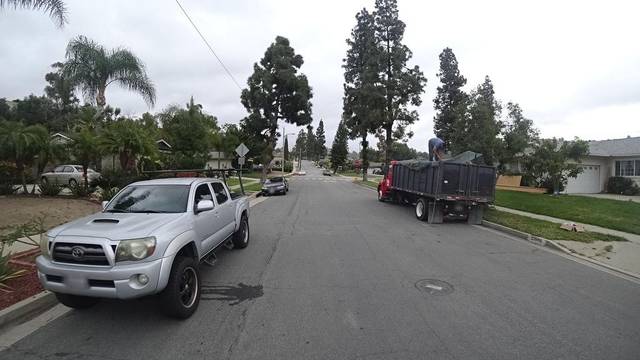
Region: Mexico
Coordinates: 34.026, -117.802